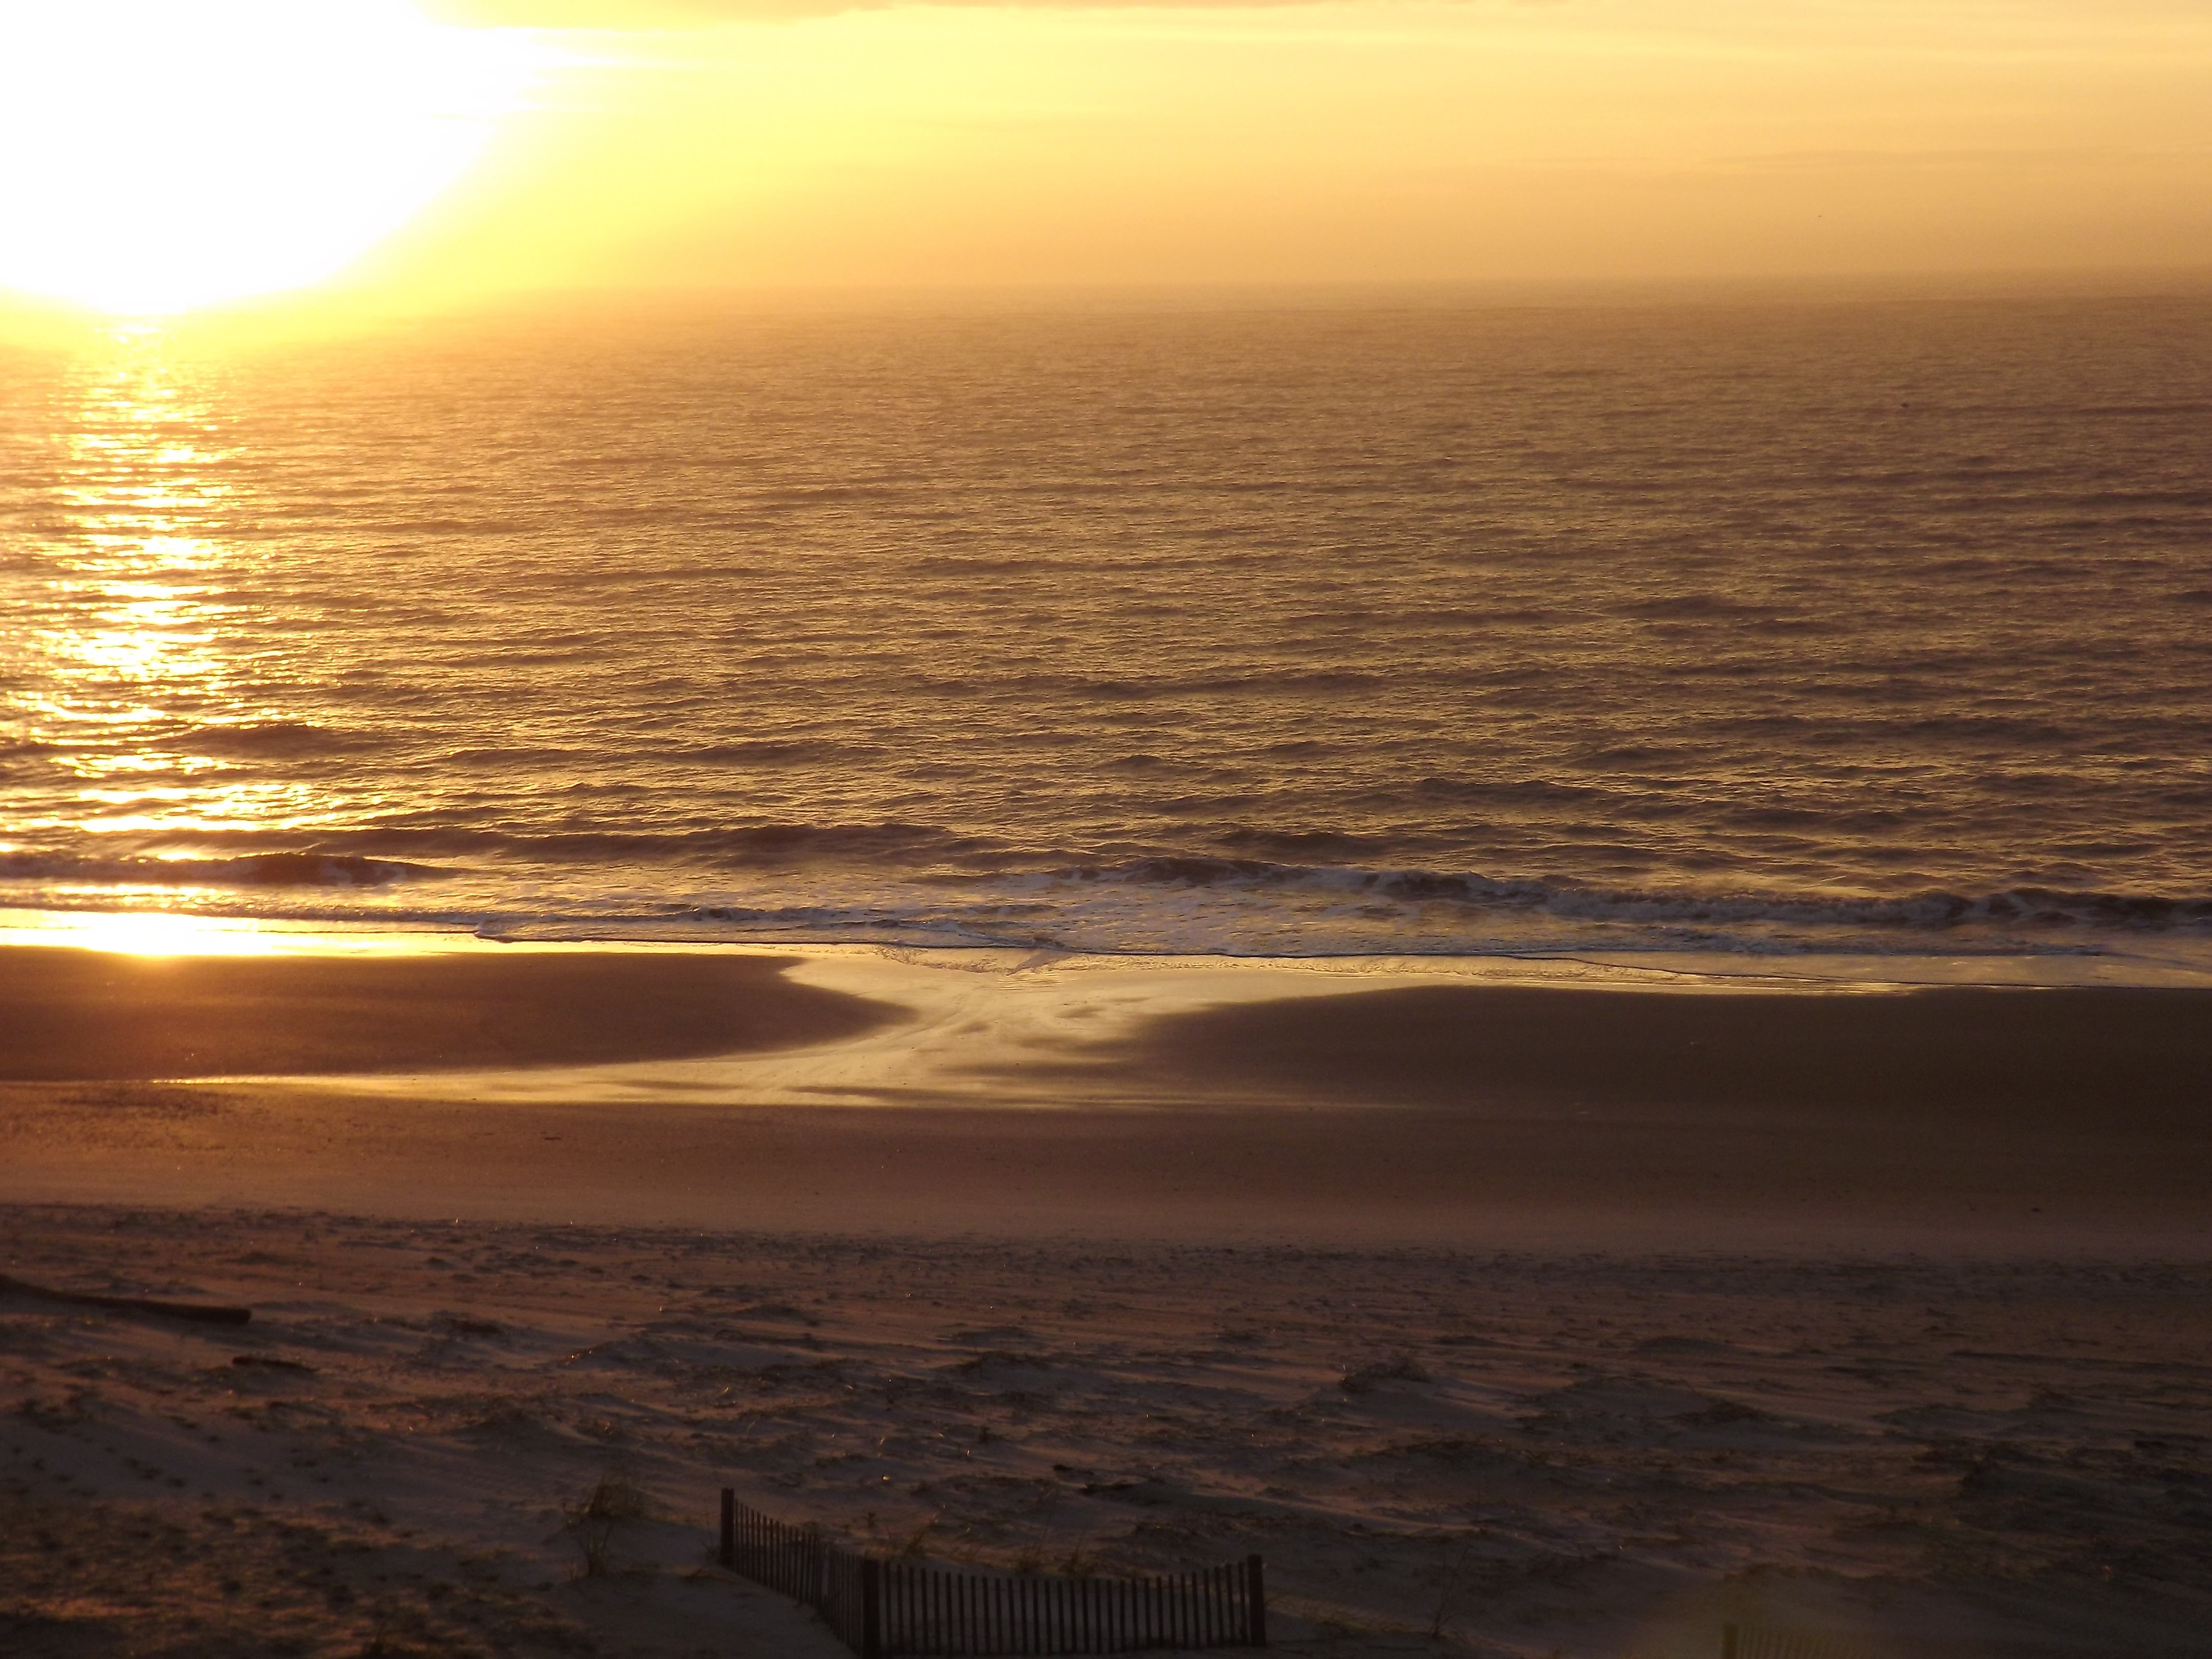
beach, sea, coast, sand, ocean, horizon, winter, cloud, sky, sun, sunrise, sunset, sunlight, morning, shore, wave, dawn, dusk, evening, bay, body of water, waves, clouds, cape, afterglow, charleston, atmospheric phenomenon, wind wave